Mária Széchy

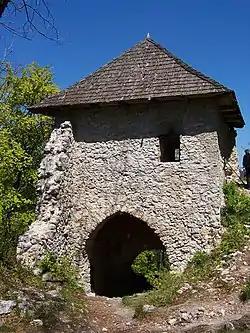
Remains of the gate of Murány Castle.

Managing the Murány estate together with her two brothers-in-law (the husband of Kata Széchy, János Listius and the husband of Éva Széchy, Count Gábor Illésházy) proved difficult. The two families moved to Murány in late 1643. The idea of dividing the Széchy inheritance seems to have originated with Illésházy, an enterprising and ambitious young man; he wanted to keep Murány for himself and give Enyicke (today Haniska, Slovakia) to Mária Széchy. His plans were furthered when Prince George II Rákóczi attacked Hungary. The Transylvanians seized the properties of royalists and the royal government those of Rákóczi's supporters. Illésházy joined Rákóczi, hoping to easily obtain Murány from her royalist sister-in-law. Mária Drugeth's will had ordered her heirs not to ever let the prince of Transylvania seize Murány, and Mária Széchy's interests aligned more with the Habsburg party.